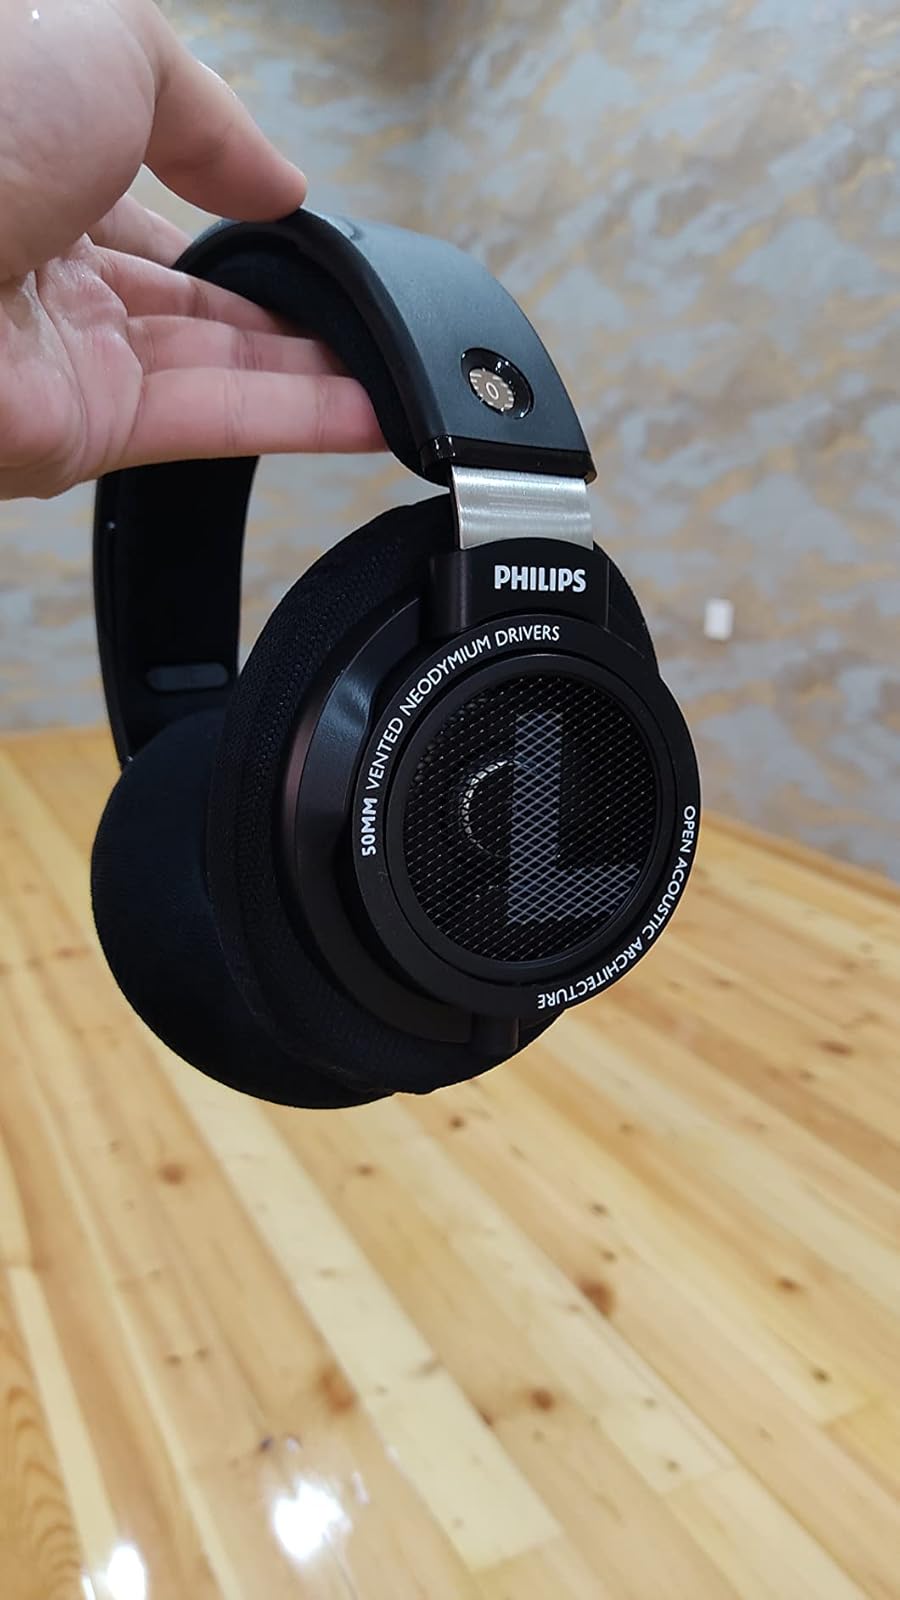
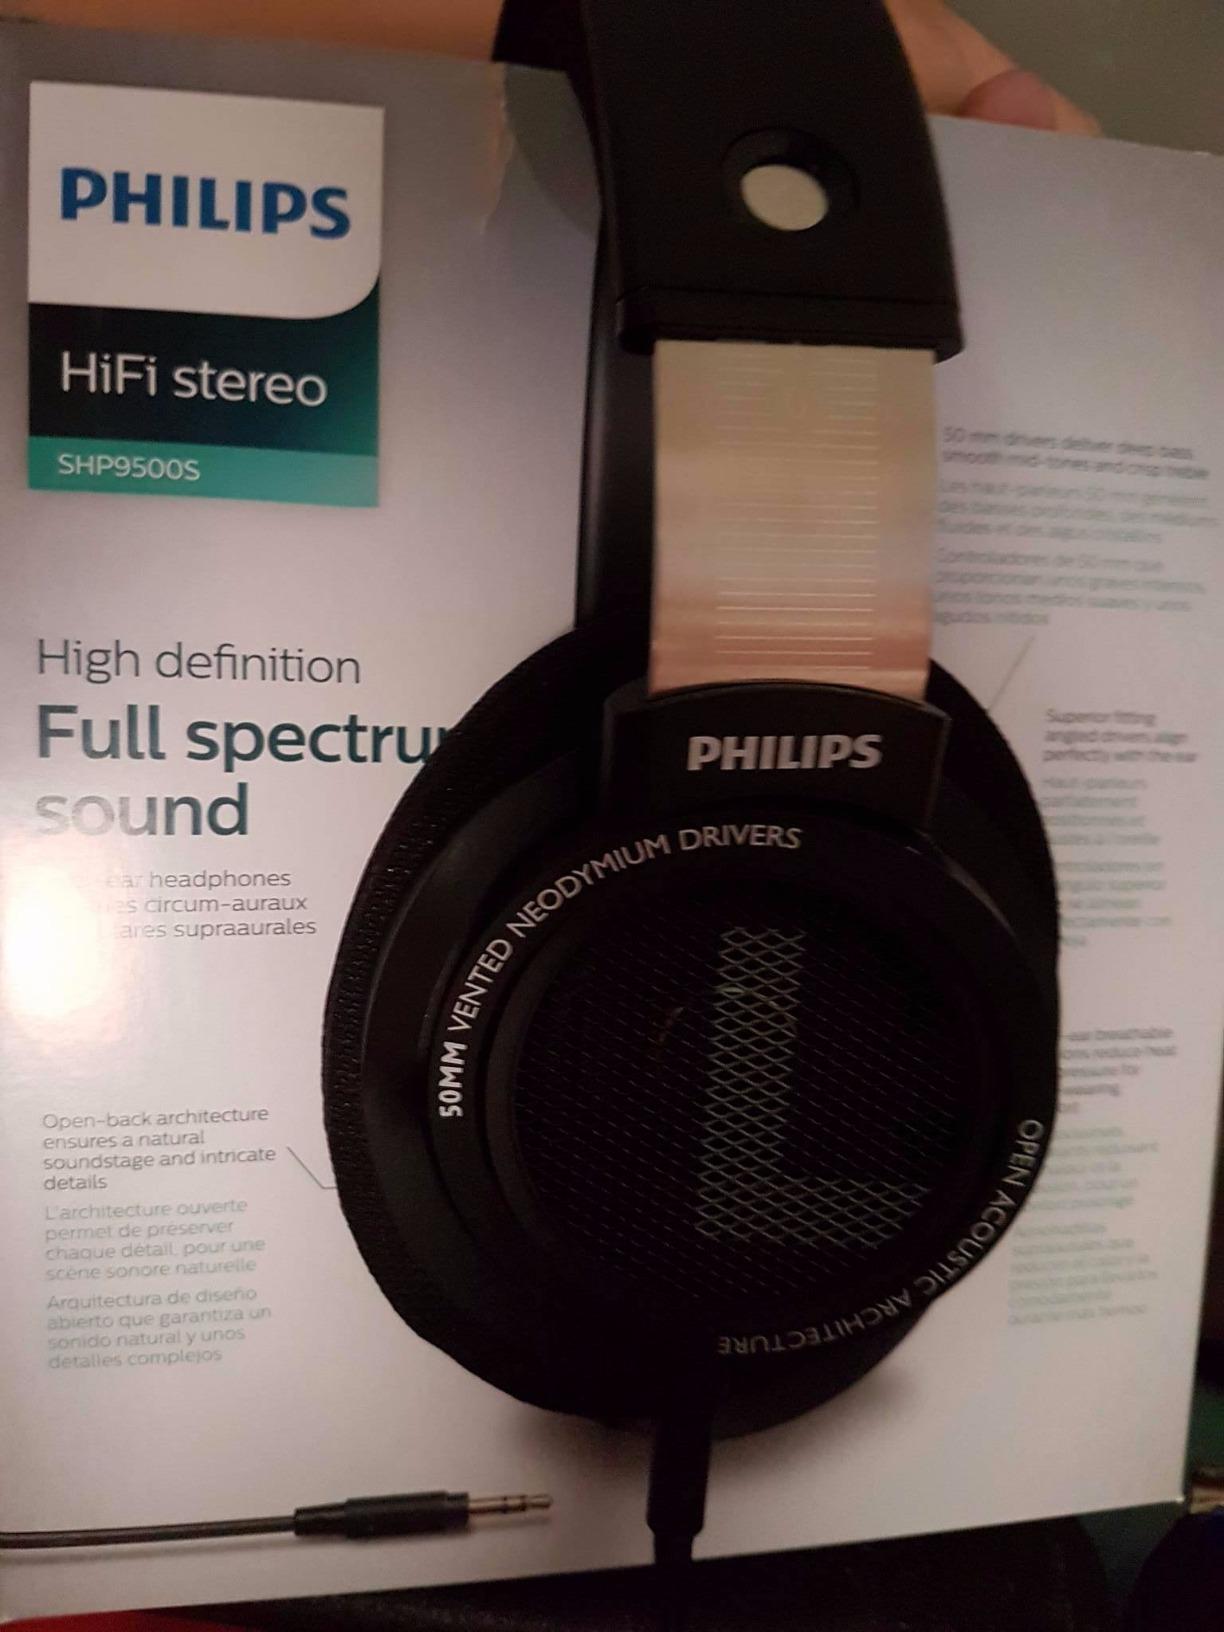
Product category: headphones
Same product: yes